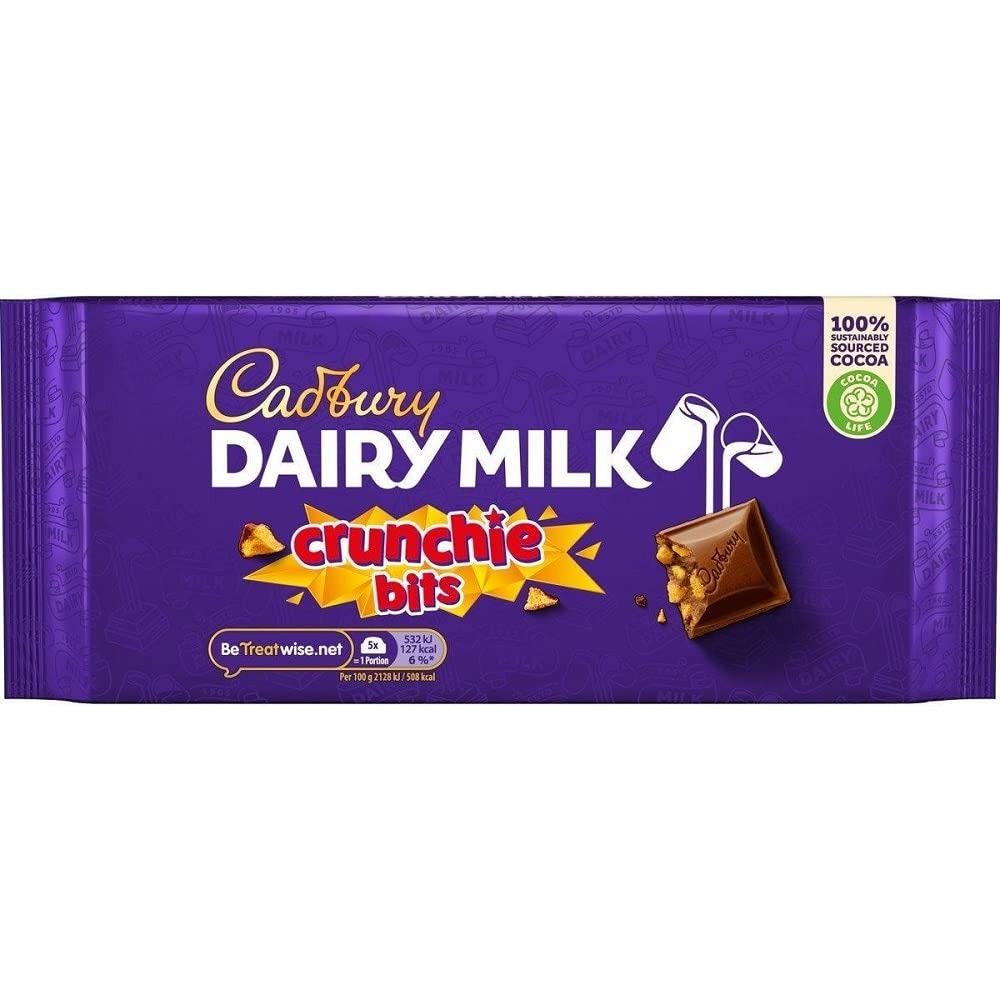
Item Name: Cadbury Dairy Milk Crunchie 180g
Bullet Point: Please Note This is a British Product and the Expiry Date will be in UK format DAY-MONTH-YEAR
Value: 6.3
Unit: Ounce

Price: 11.96